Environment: real
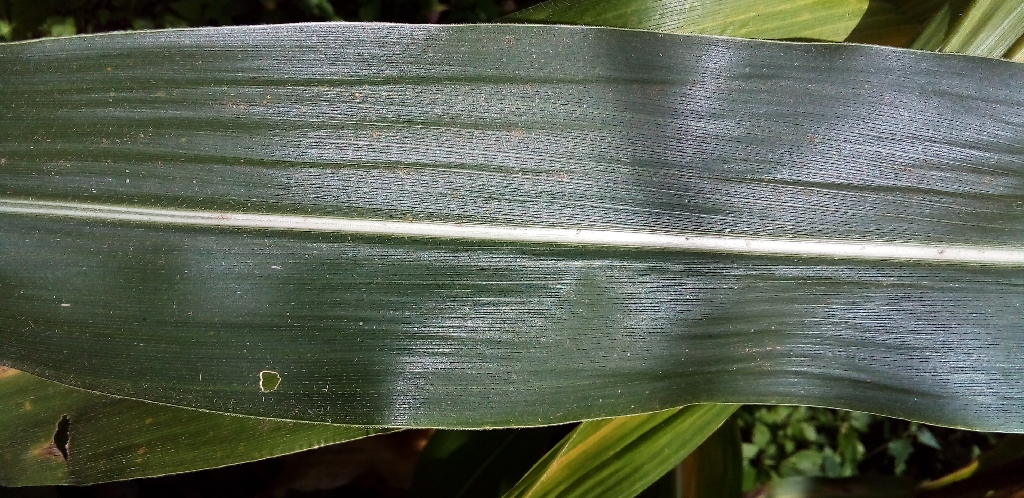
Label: healthy